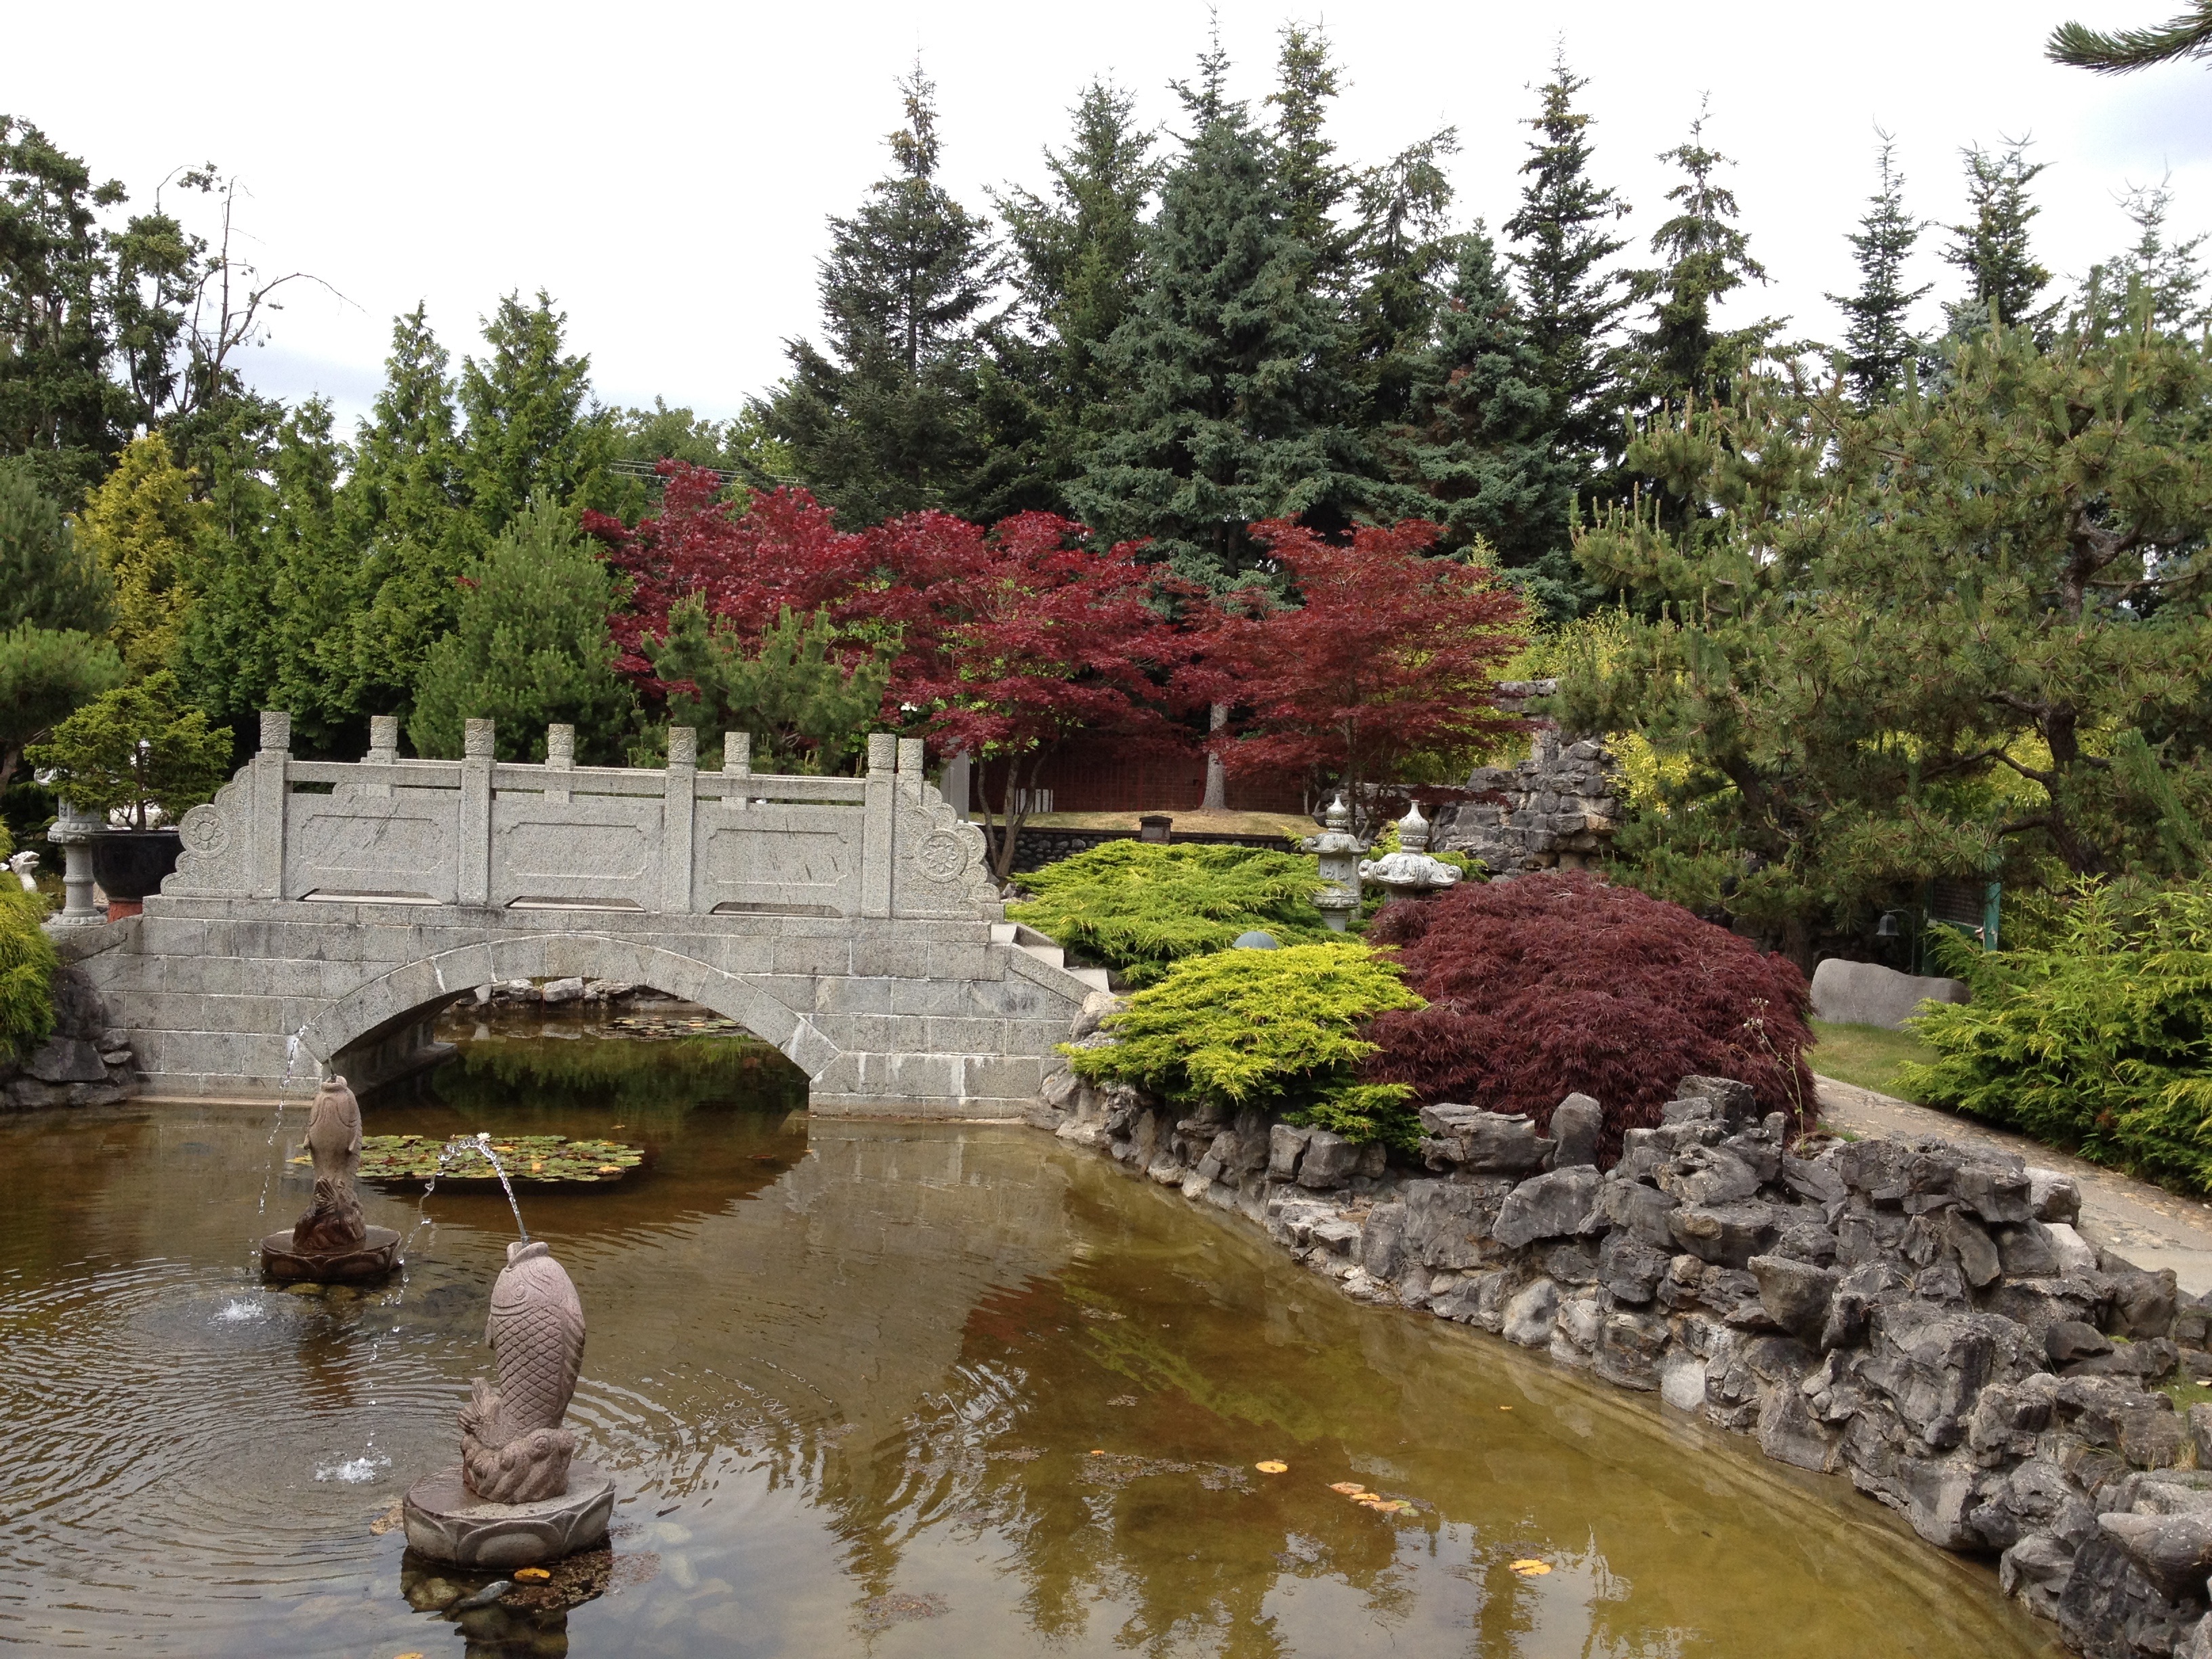
pond, stream, backyard, garden, waterway, landscaping, botanical garden, water feature, reflecting pool, fish pond, landscape architect